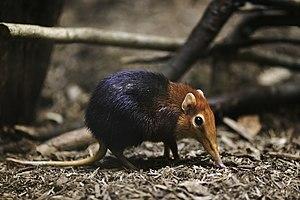
Le Macroscélide de Peters est un petit mammifère endémique de l'Afrique de l'Est. Des populations ne vivent que dans l'arc oriental de montagnes et forêts côtières.
L'évolution des stratégies de locomotion est le processus d’apparition de l'ensemble des moyens et techniques développées par les êtres vivants pour se mouvoir, ou plus largement, pour se déplacer d'une manière active ou non d'un lieu à un autre.
Les Macroscélides forment un ordre de mammifères placentaires ne comprenant qu'une seule famille, les Macroscélididés, des petits mammifères à long nez, autrefois placée parmi les insectivores. Du fait de leur cæcum intestinal, on les a apparentés tout d'abord aux glires mais, d'après les analyses génétiques, ils semblent faire partie des afrothériens.
Les Mammifères sont une classe d'animaux vertébrés qui ont pour caractéristique principale que les représentants femelles allaitent leurs juvéniles à partir d'une sécrétion cutanéo-glandulaire spécialisée appelée lait. Leur aire de répartition est planétaire, ils ont conquis une grande partie des niches écologiques de la macrofaune et demeurent un des taxons dominants depuis l'Éocène.